Denton County Transportation Authority

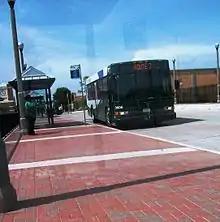
Connect bus at Downtown Denton Transit Center

DCTA Connect is a fixed-route bus service operating within the city of Denton. The current system consists of three routes, all of which use Downtown Denton Transit Center as a shared hub. Buses operate Monday through Saturday.